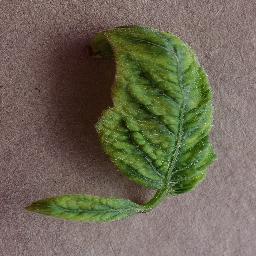
Label: Tomato___Tomato_Yellow_Leaf_Curl_Virus